Launceston Guildhall and Town Hall

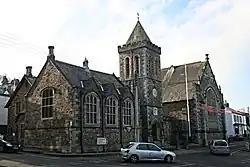
Launceston Guildhall (left) and Town Hall (right)

Launceston Guildhall and Town Hall is a municipal building in Western Road in Launceston, Cornwall, England. The building, which was the meeting place of Launceston Town Council, is a Grade II listed building.